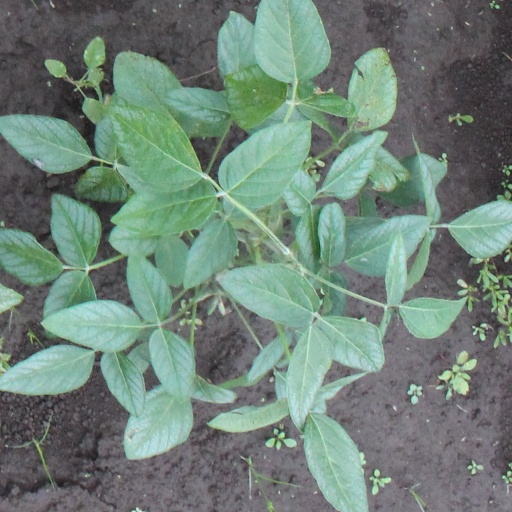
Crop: soybean